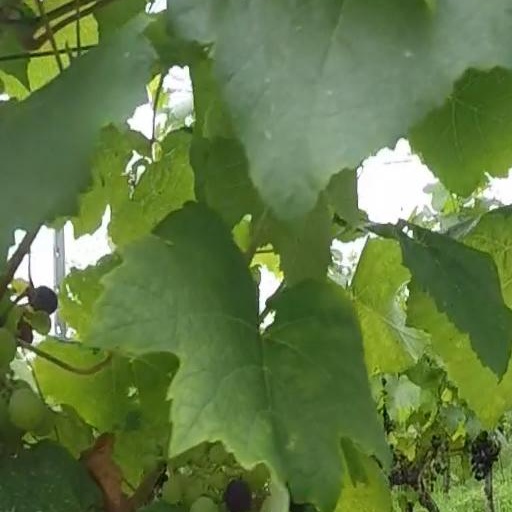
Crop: grape